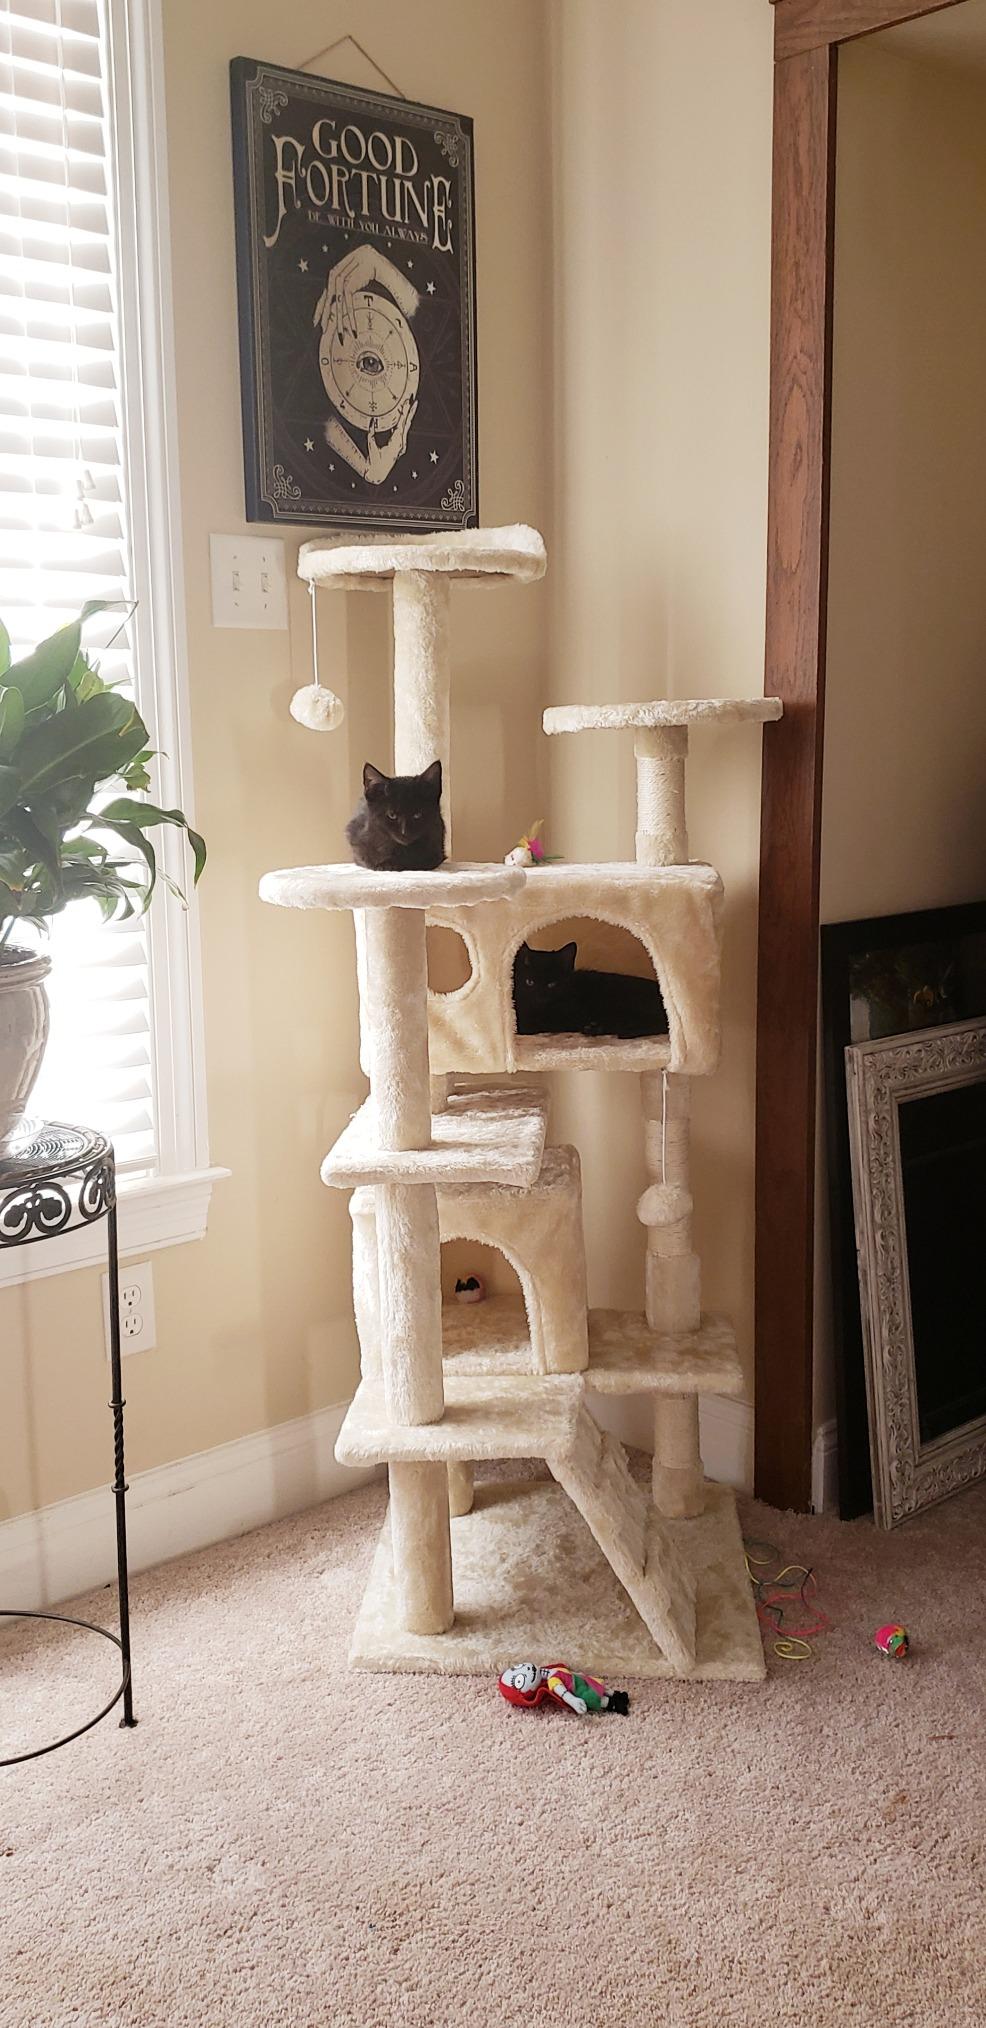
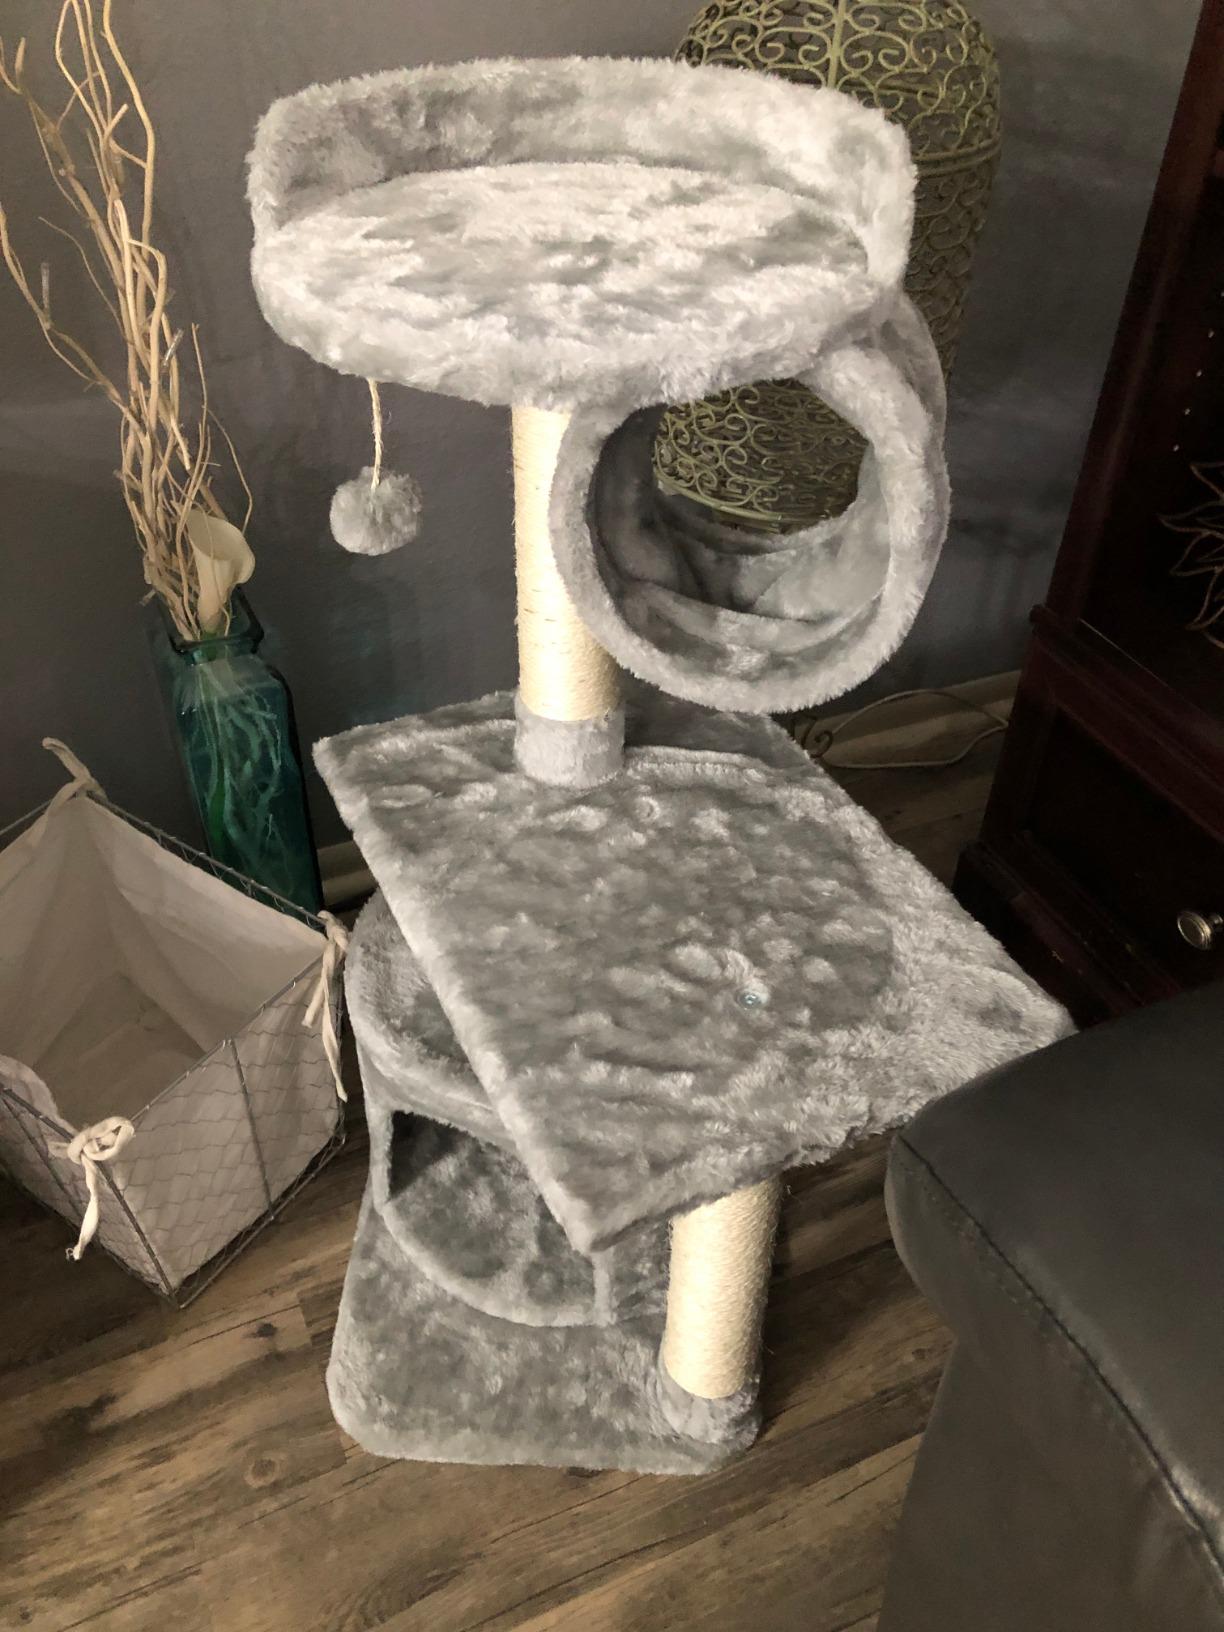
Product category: items_cat tree
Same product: no